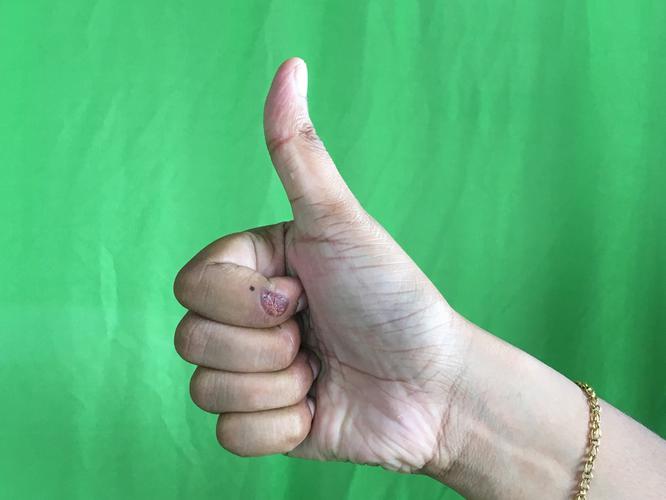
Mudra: Sikharam
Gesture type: single_hand